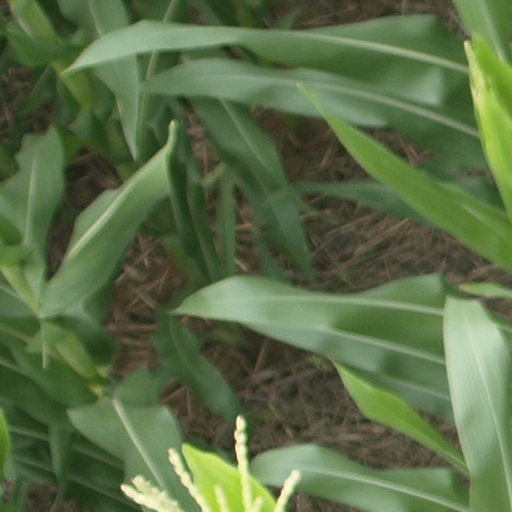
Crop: maize; corn